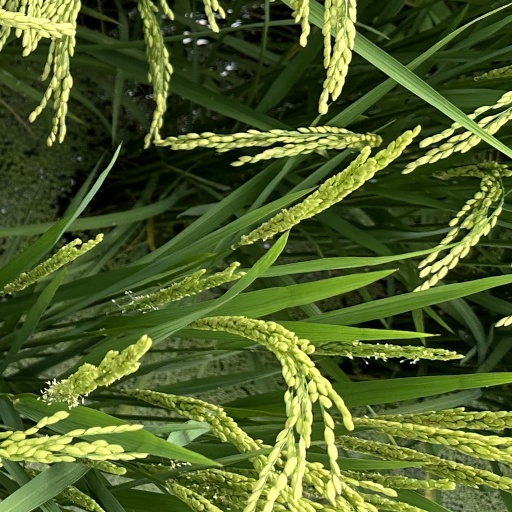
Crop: rice